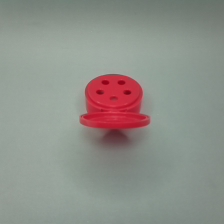
Color: red/orange/pink/fuchsia/brown
Cap type: flip-top cap